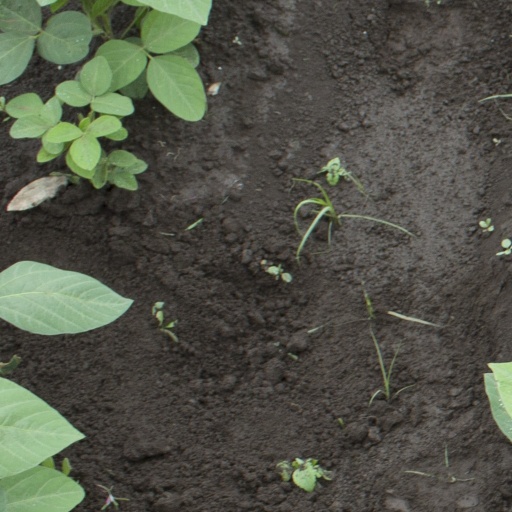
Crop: soybean